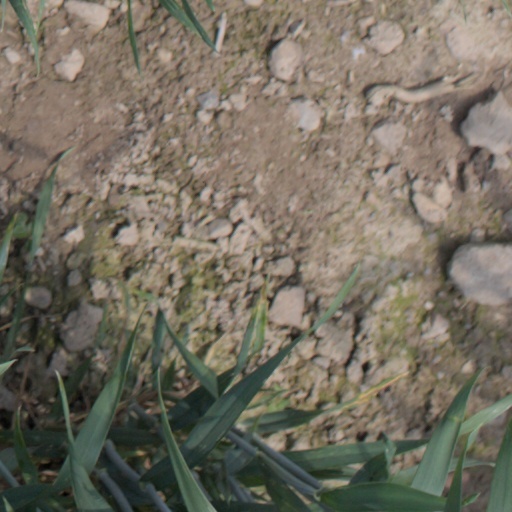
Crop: wheat